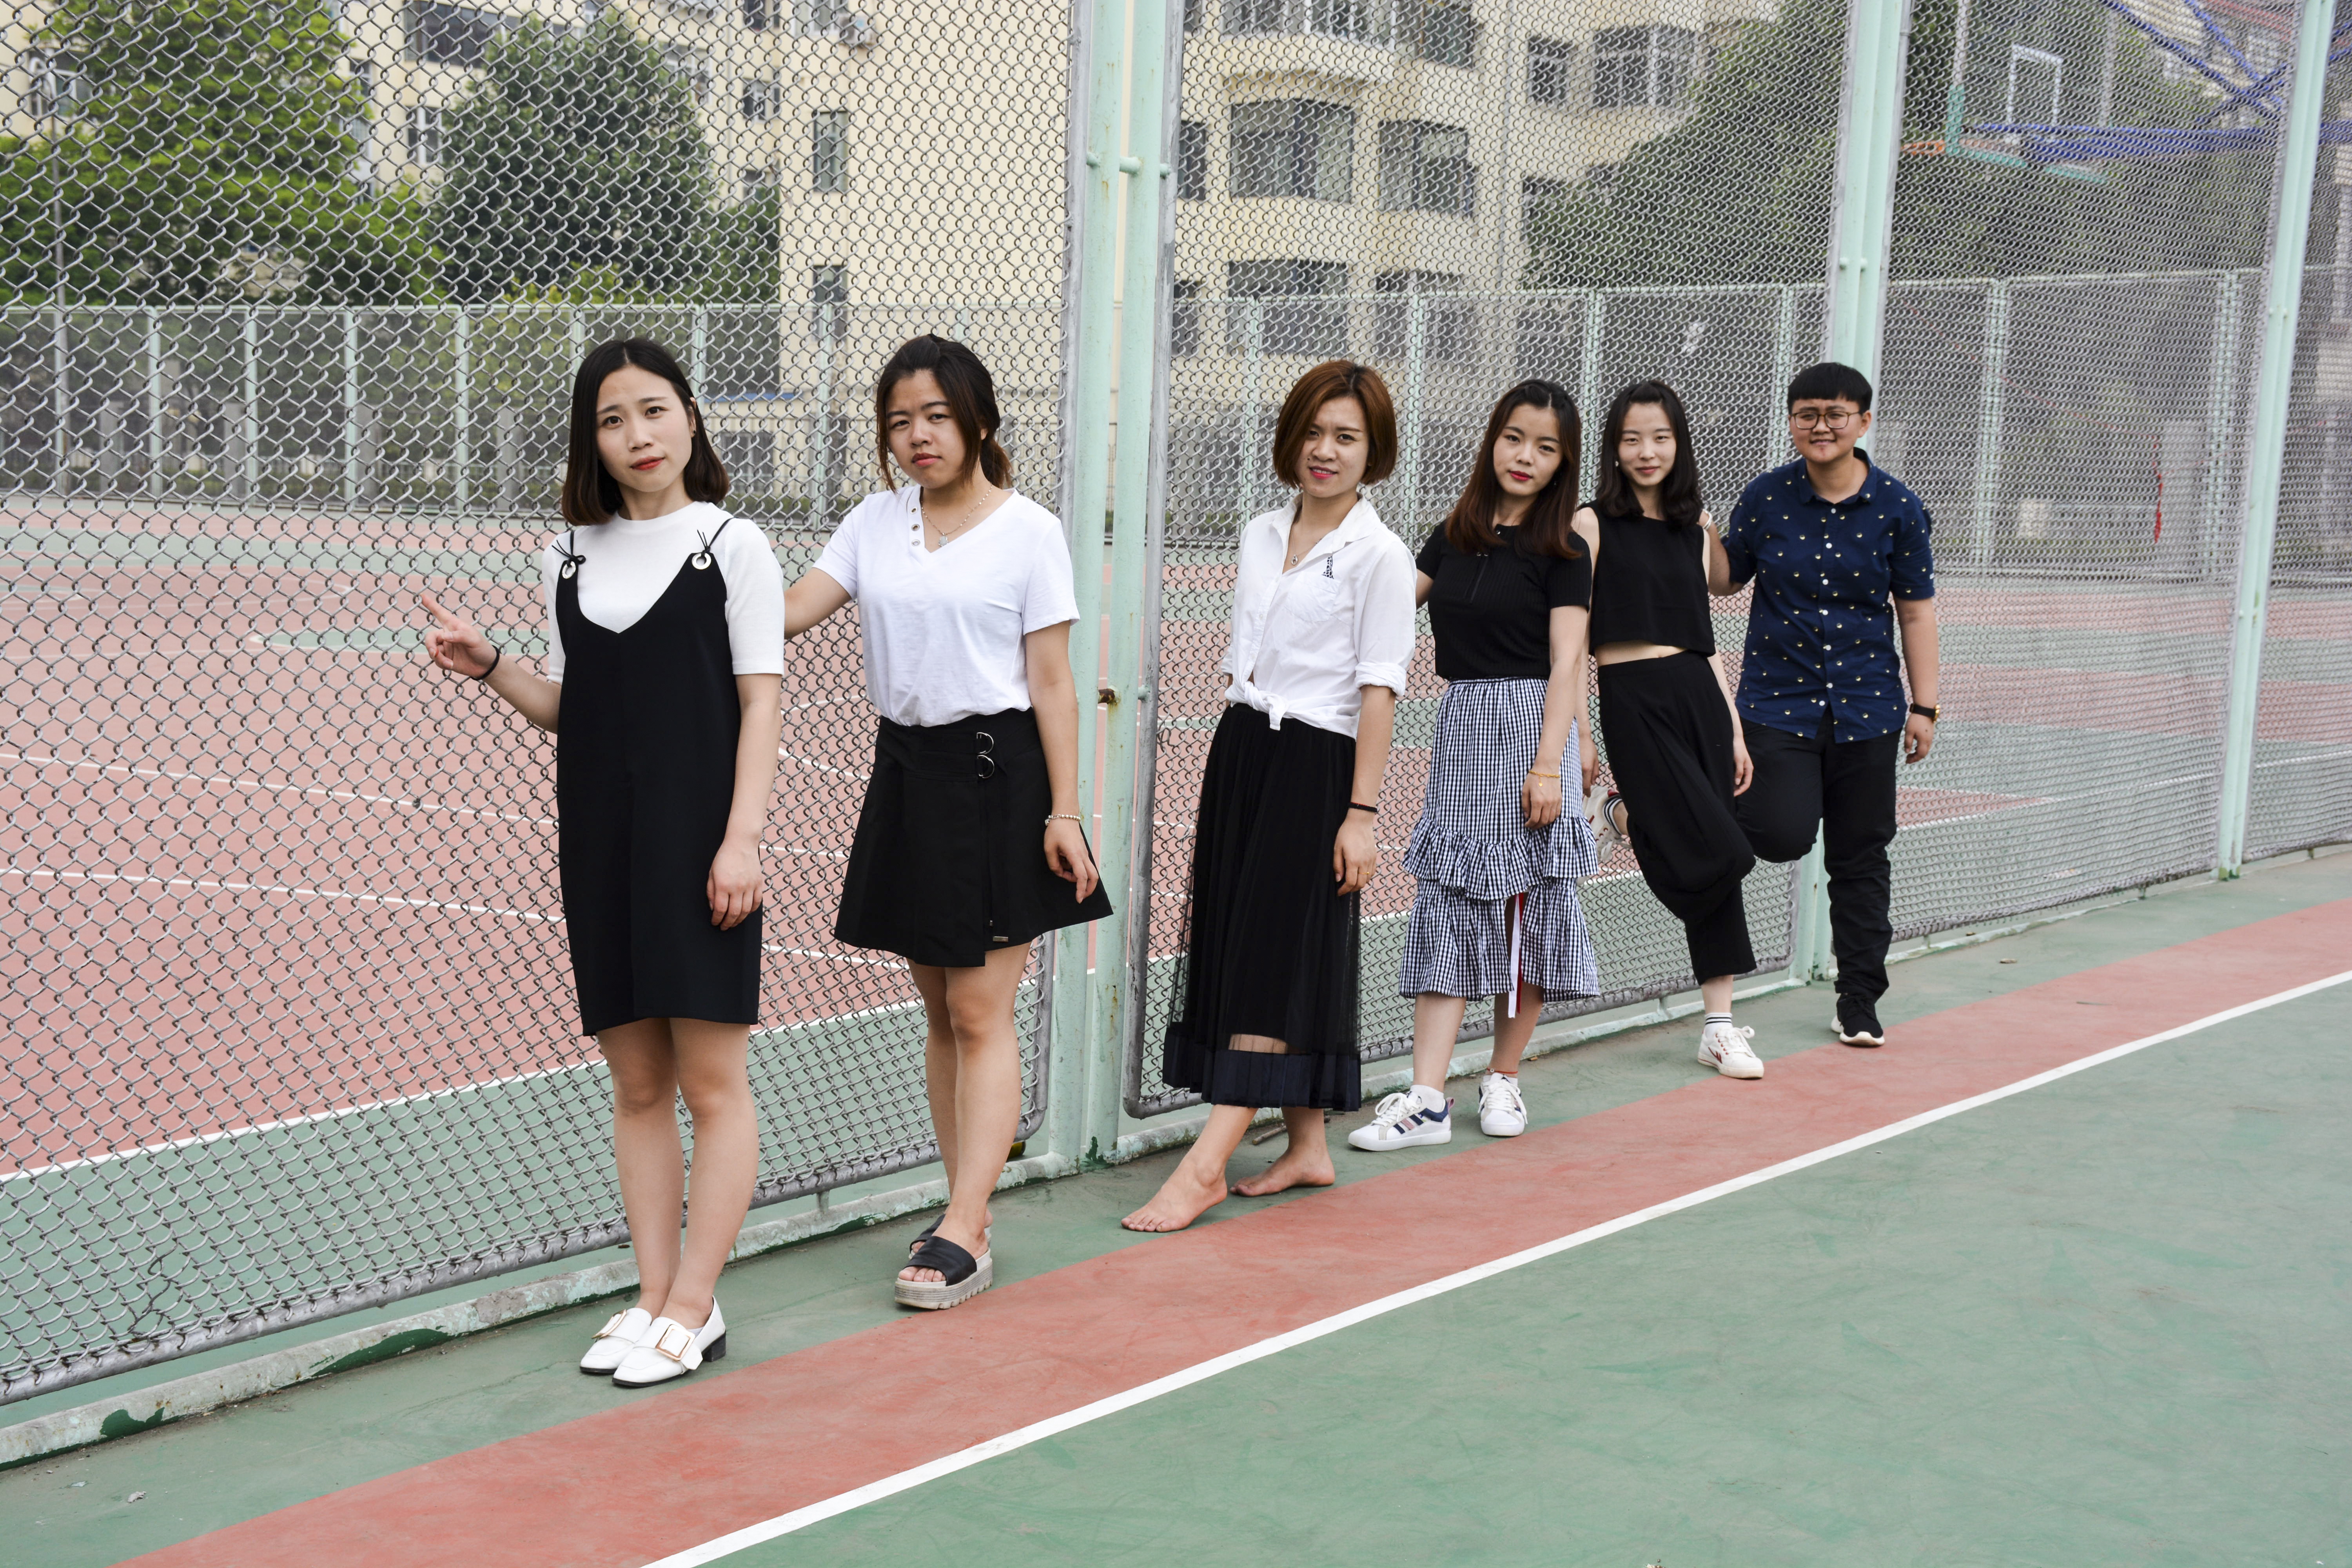
character, footwear, shorts, leisure, player, fun, racquet sport, net, recreation, competition event, sports, mesh, ball game, track and field athletics, tennis court, youth, event, team sport, stadium, sport venue, tournament, championship, t shirt, sports equipment, fence, team, competition, individual sports, games, athletic shoe, uniform, Tennis Equipment, training, grass, sports training